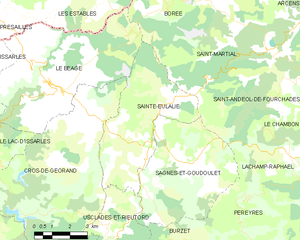
Carte des communes françaises: Sainte-Eulalie